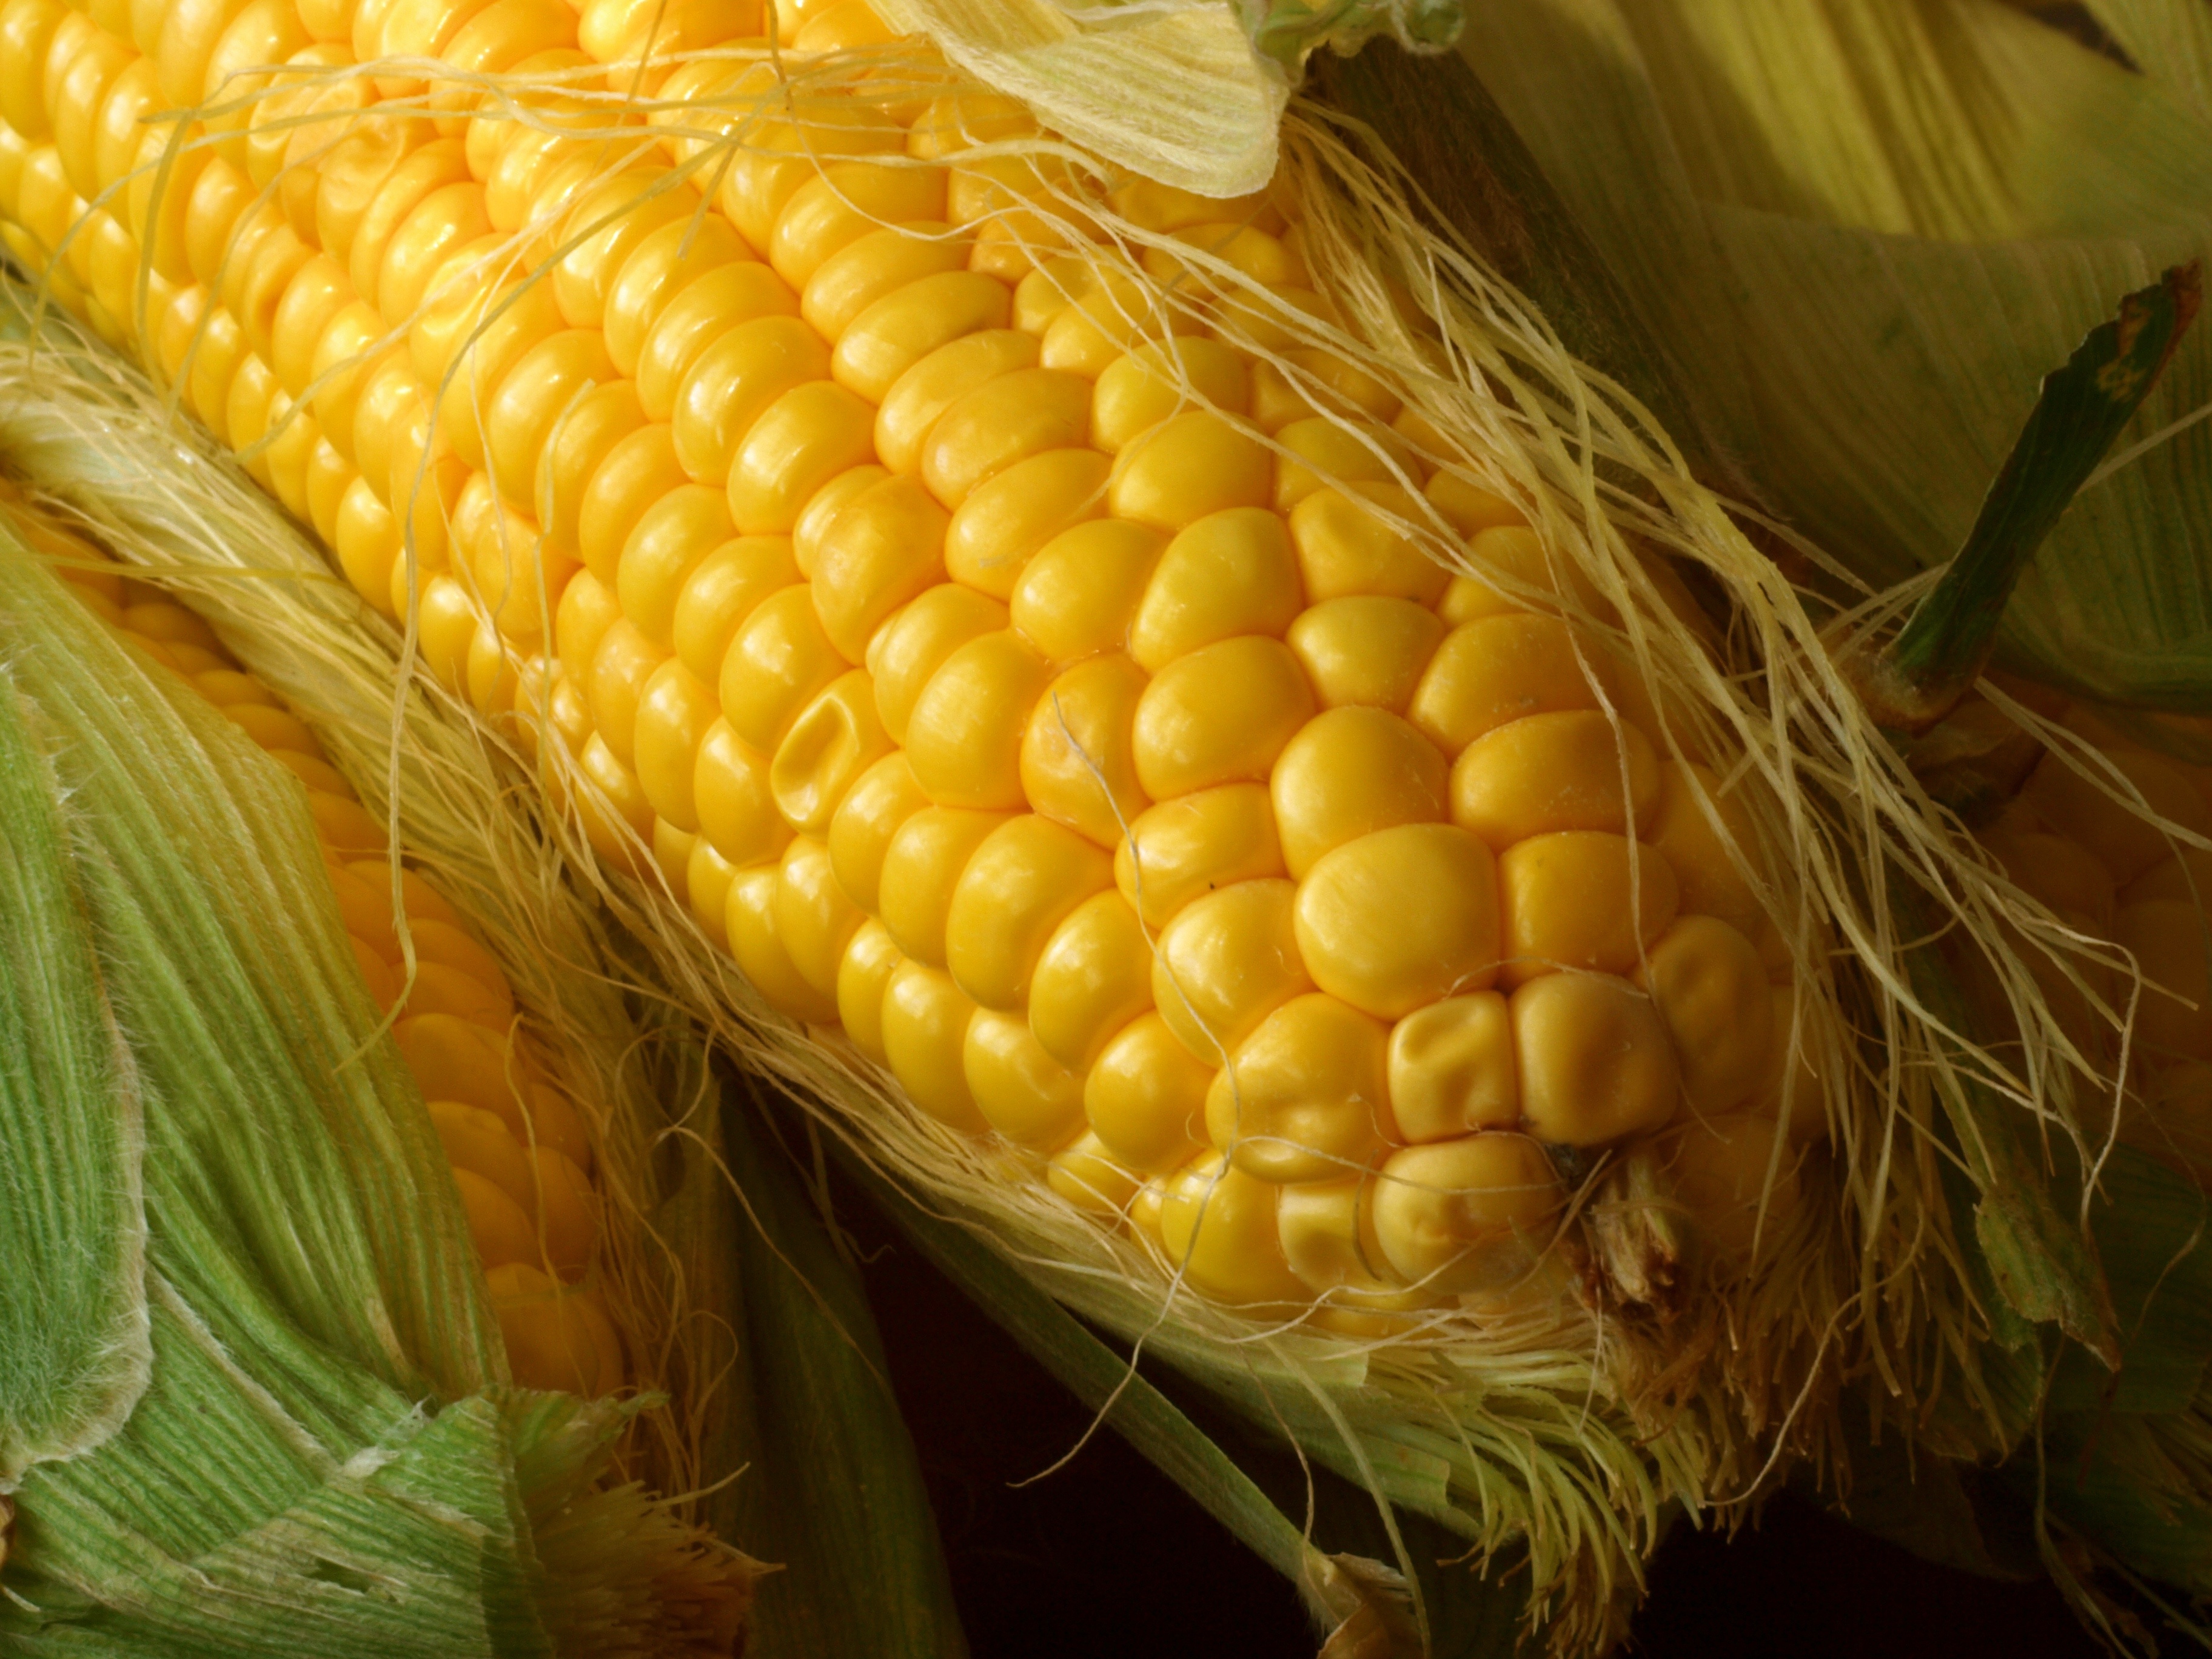
plant, dish, food, harvest, produce, corn, yellow, closeup, sweet corn, vegetarian food, maize, macro photography, corn on the cob, flowering plant, commodity, the ear, grass family, land plant, food grain